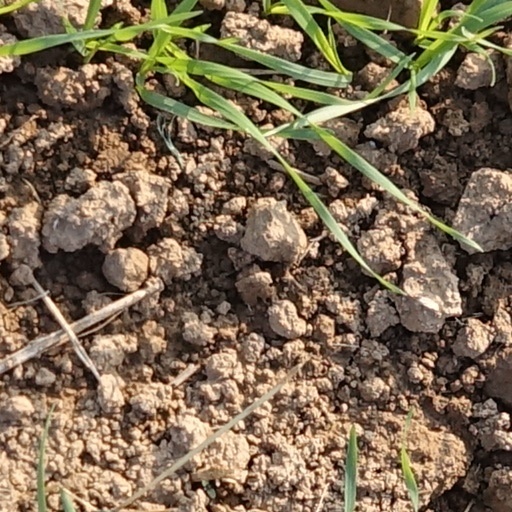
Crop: wheat